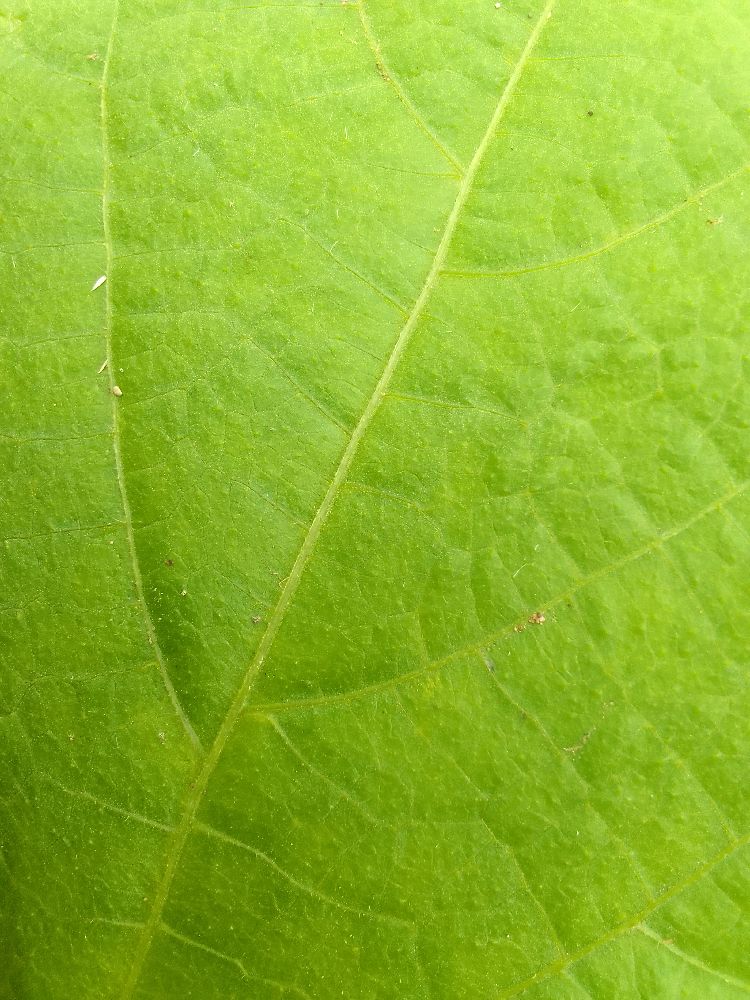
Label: healthy